20,000 metres

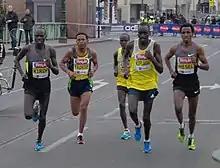
Zersenay Tadese in the lead pack of the 2013 Prague Half Marathon

Tegla Loroupe's 20,000 meter world record was mentioned in Chapter 1, problem 64P of "Chemistry " by John E. McMurry, Robert C. Fay, and Jill Kirsten Robinson.